New York State Route 430

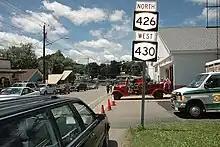
NY 430 runs concurrently with NY 426 in the hamlet of Findley Lake in the town of Mina.

NY 430, once more a surface road, becomes county-maintained again as it heads southwest on Lakeside Drive to Bemus Point, a village located at the narrowest point of Chautauqua Lake between Mayville and Jamestown. Due to the narrow width of the lake at Bemus Point, a ferry once ran from the end of Lakeside Drive to the North Harmony hamlet of Stow; however, it has since been replaced with the Chautauqua Lake Bridge on the Southern Tier Expressway farther south. NY 430, however, turns southeast at Main Street and connects to the aforementioned expressway at the eastern end of the Chautauqua Lake Bridge by way of an interchange near the southern edge of Bemus Point.